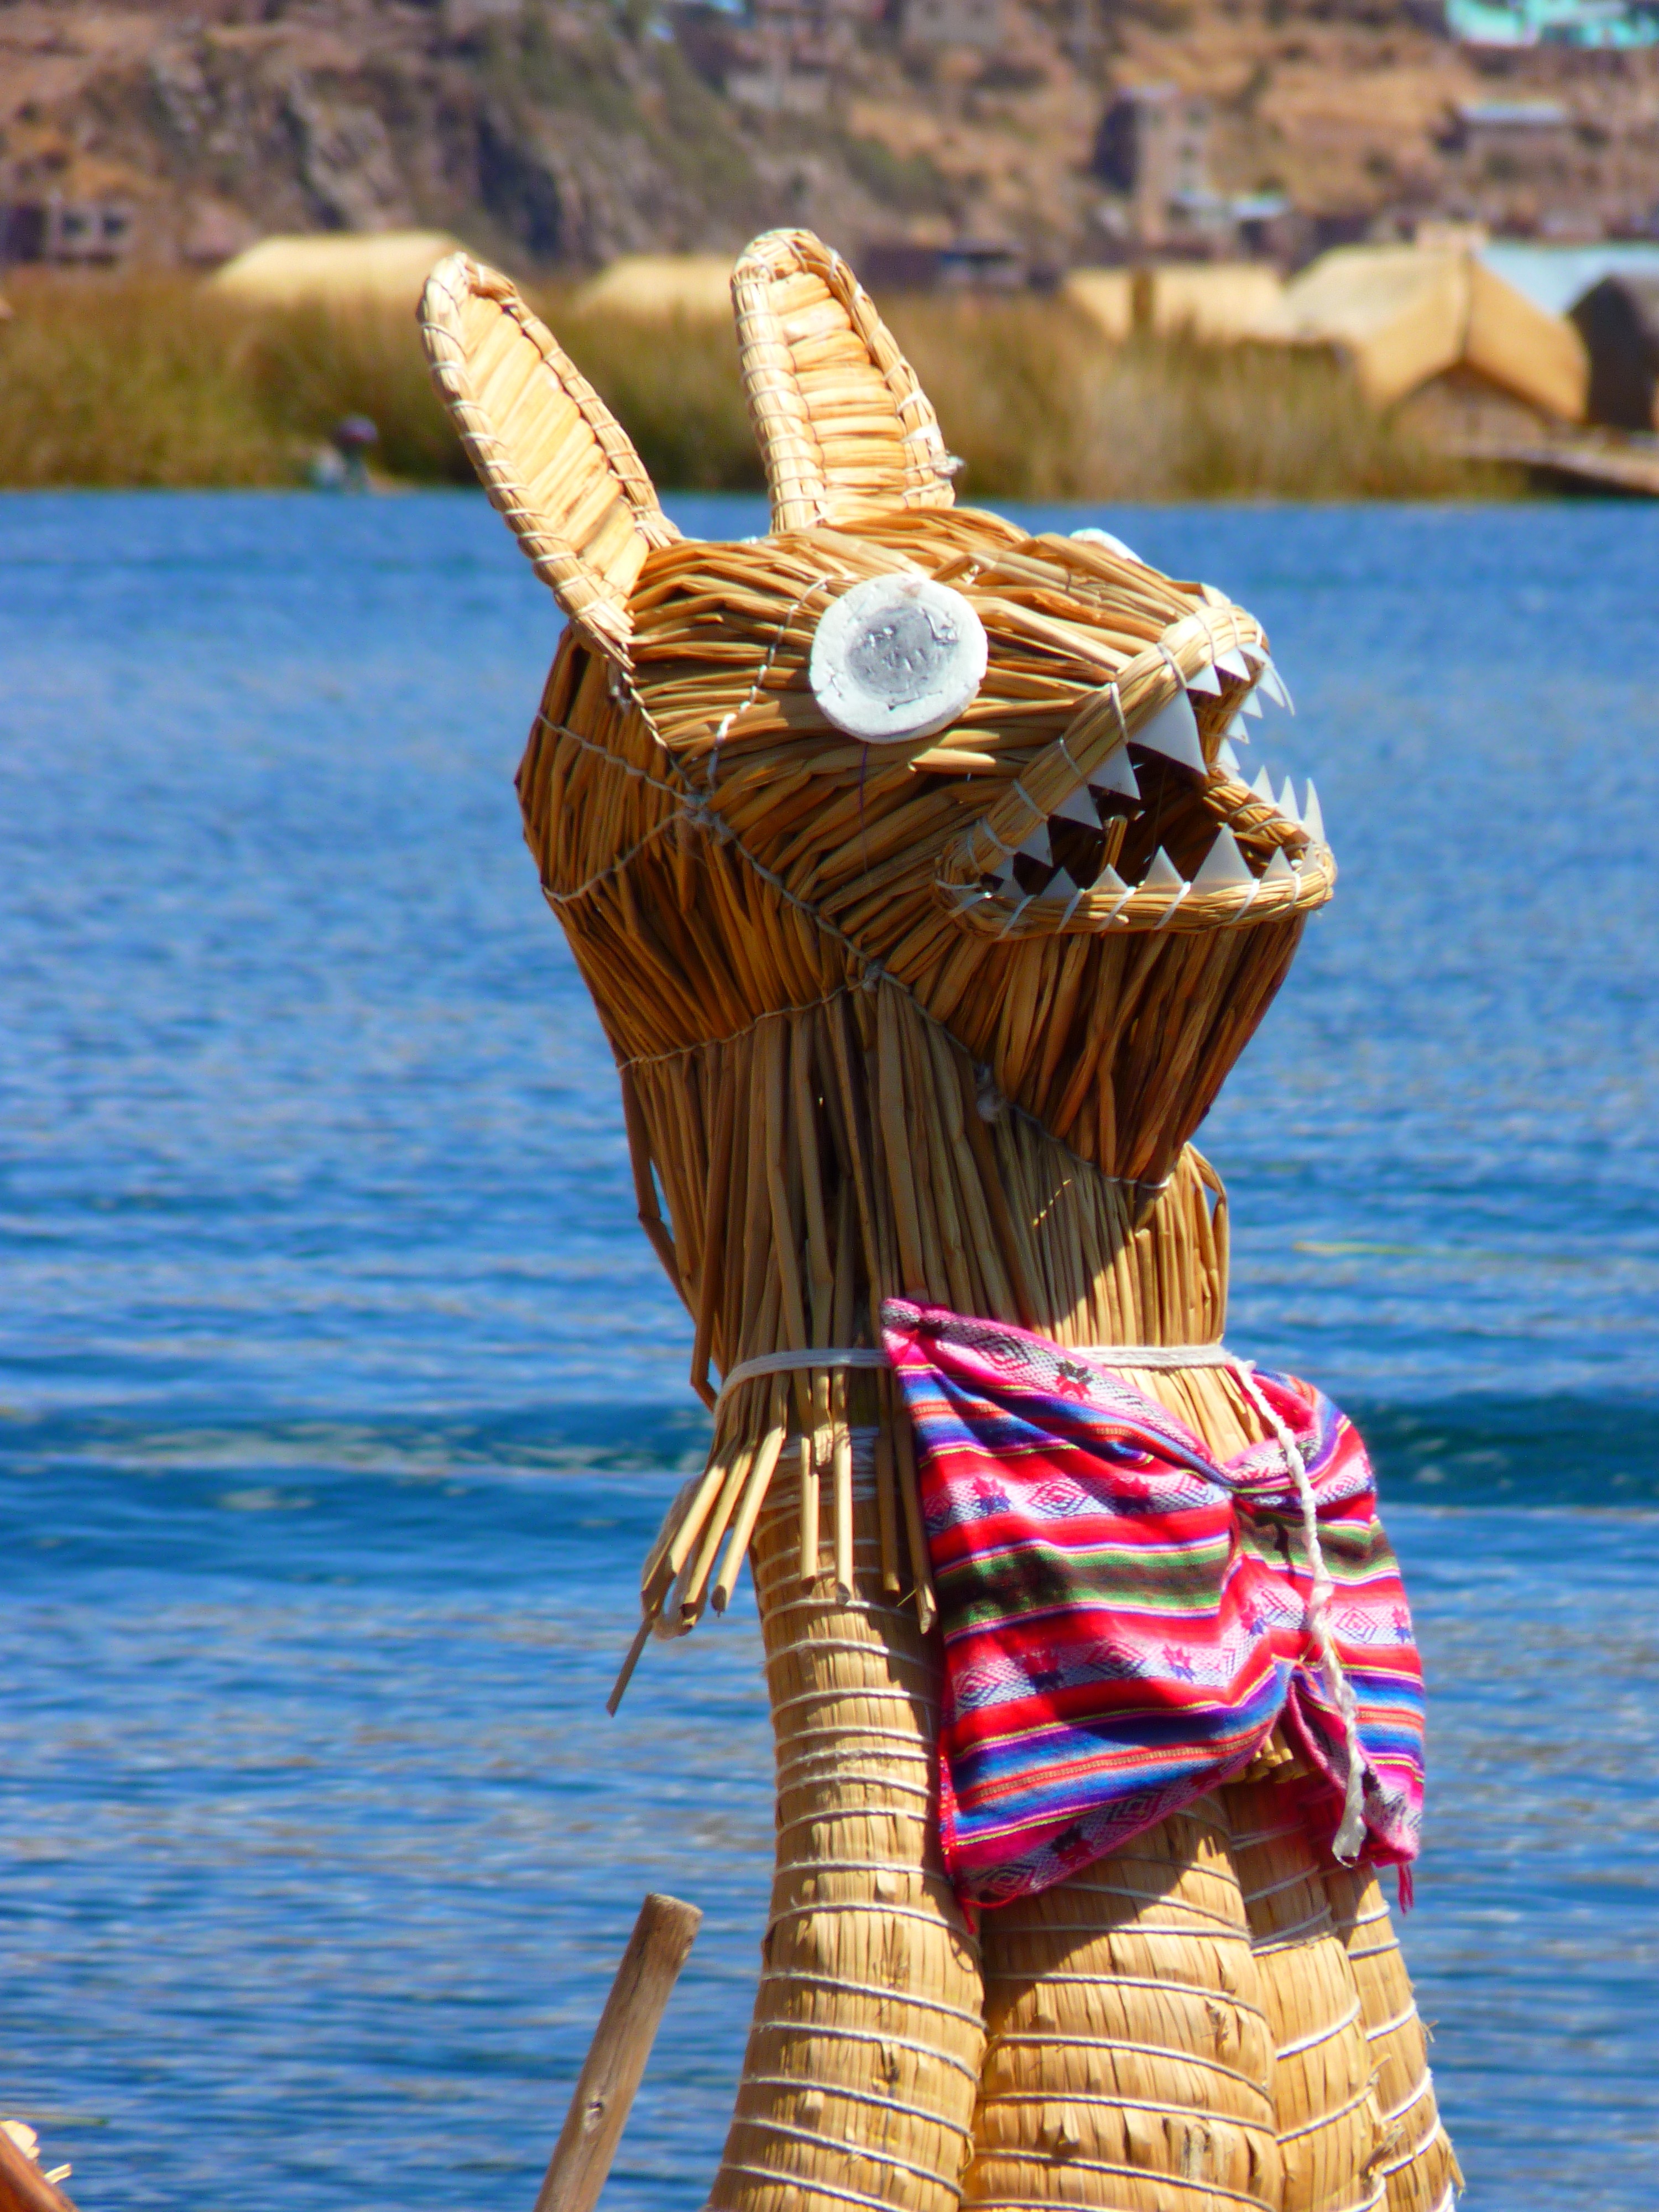
sea, wood, reed, boot, island, peru, art, rush, lake titicaca, totoraschilf